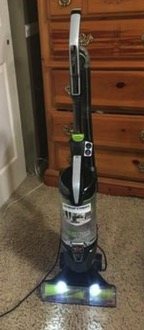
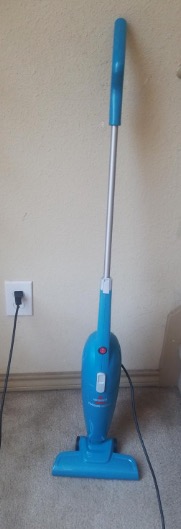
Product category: items_vacuum
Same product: no